Describe the emotion expressed in this image:  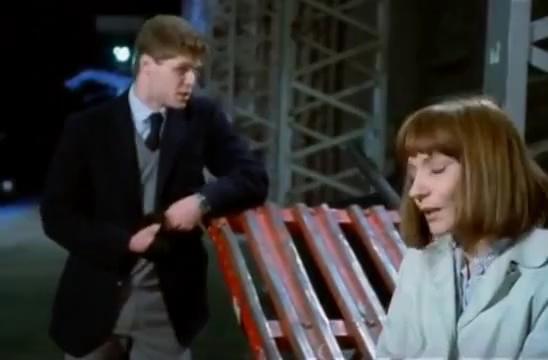
This person displays Suffering, valence and arousal with low intensity.